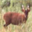
Label: deer